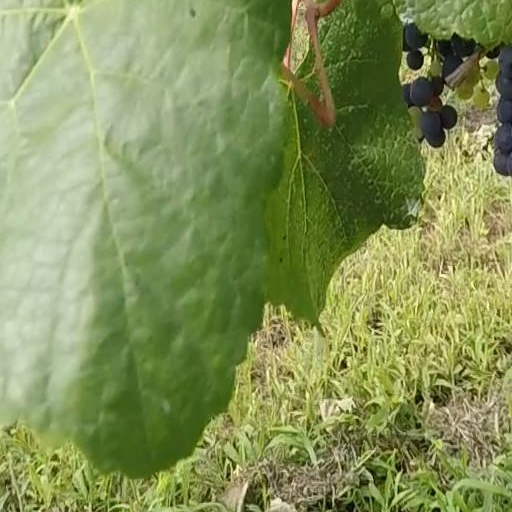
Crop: grape